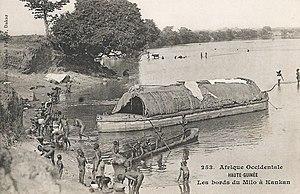
François-Edmond Fortier, Les bords du Milo à Kankan. Afrique Occidentale. Haute-Guinée
Le Milo est une rivière guinéenne, affluent du fleuve Niger. D'une longueur d'environ 330 km, son bassin versant couvre une superficie d'environ 13 500 km²
Kankan est par sa population la deuxième ville de la République de Guinée, après la capitale Conakry, et la plus grande pour ce qui est de la surface. Elle fait partie de la région de la Haute-Guinée. Elle est capitale de la région de Kankan et chef-lieu de la préfecture de Kankan.